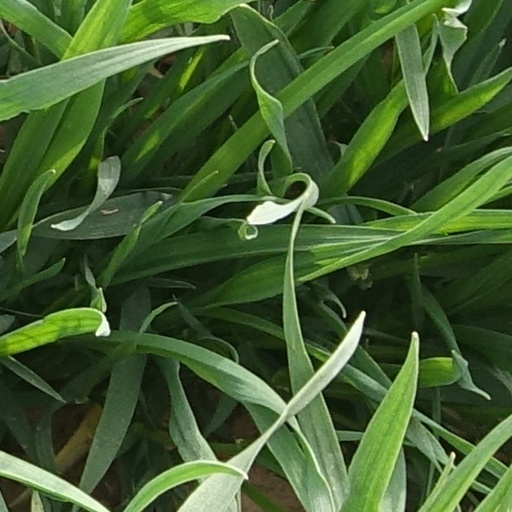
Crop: wheat